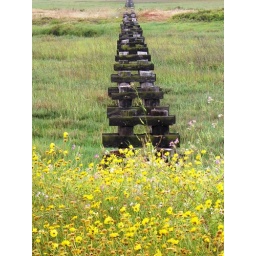
An old wooden bridge leading through the estuary...no longer in use.